Hovercraft Club of Great Britain

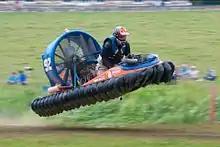
HCGB hovercraft race in April 2014

It was founded in 1966. The hovercraft was developed by Hovercraft Development in the early 1960s. In the 1970s it was affiliated to the Water Recreation Division of the Central Council of Physical Recreation (now the Sport and Recreation Alliance).